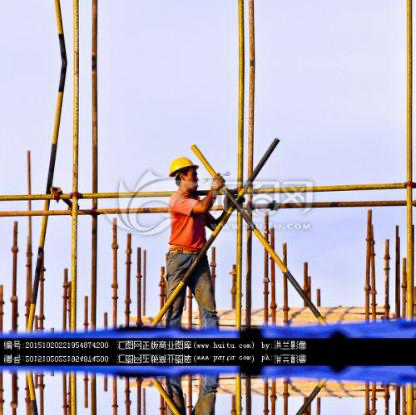
Objects in the image:
label: helmet